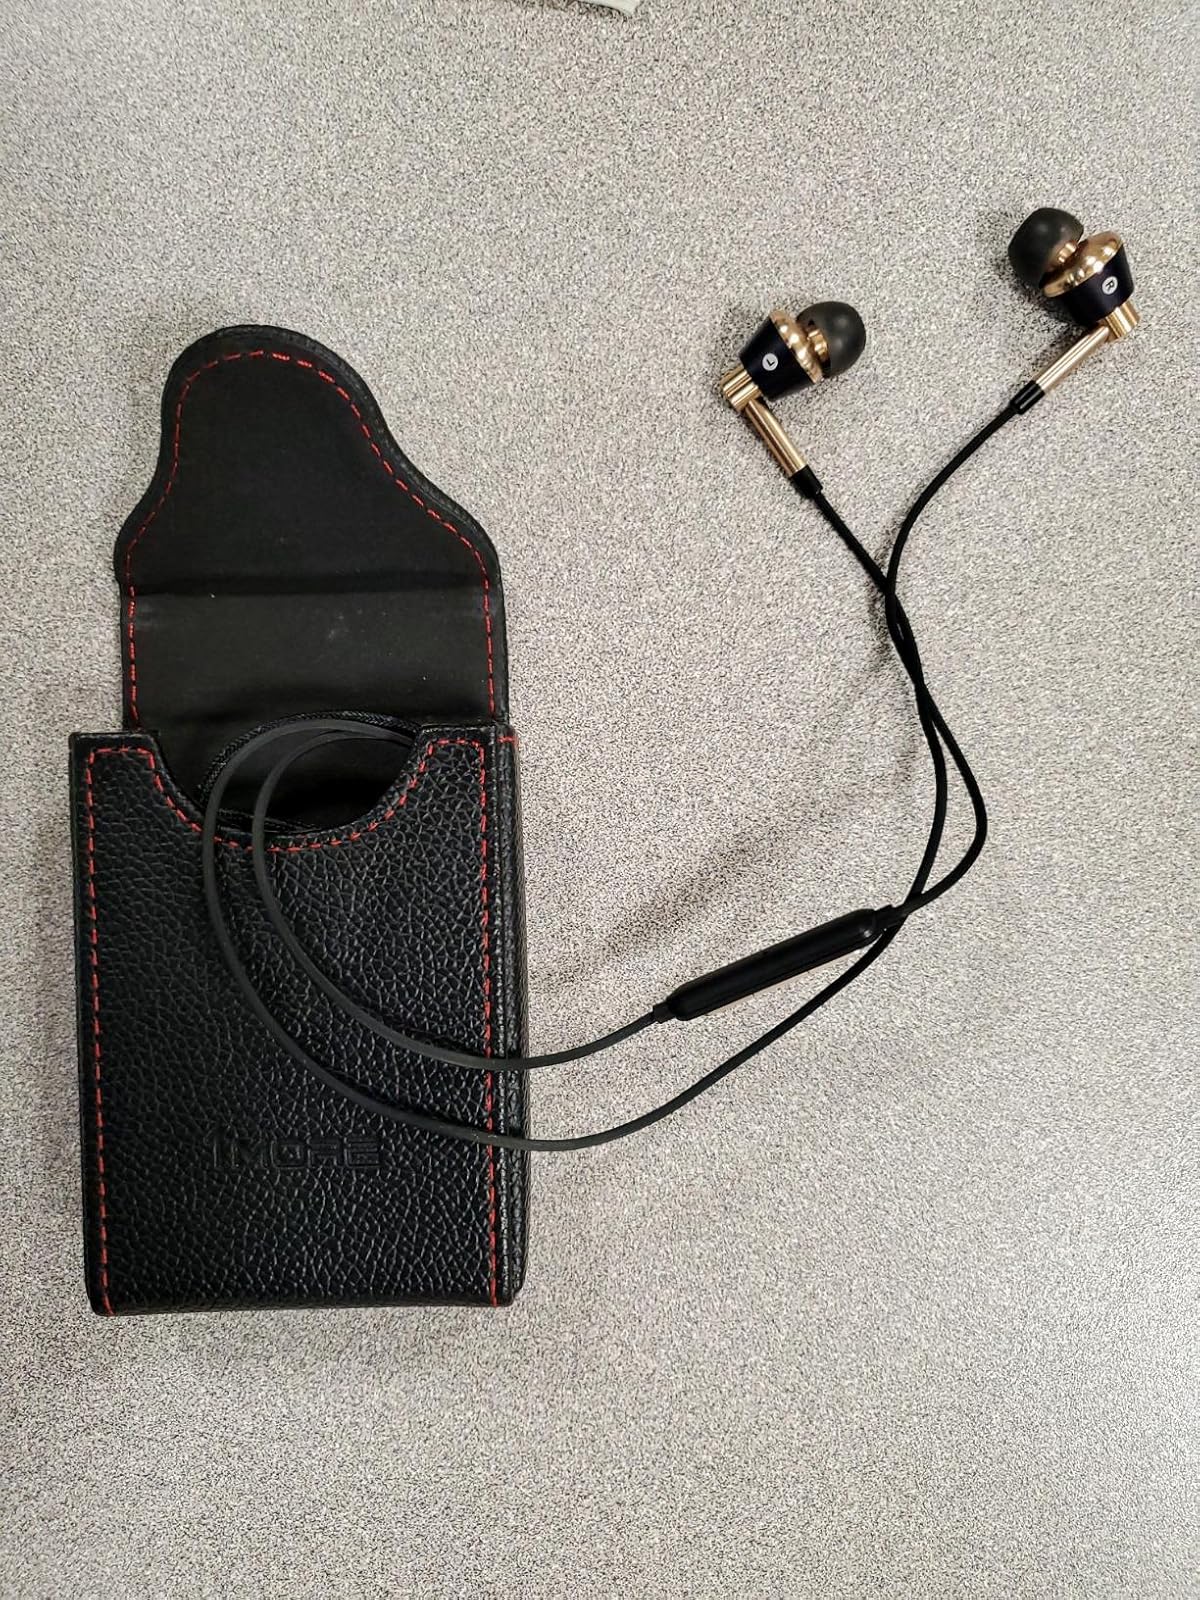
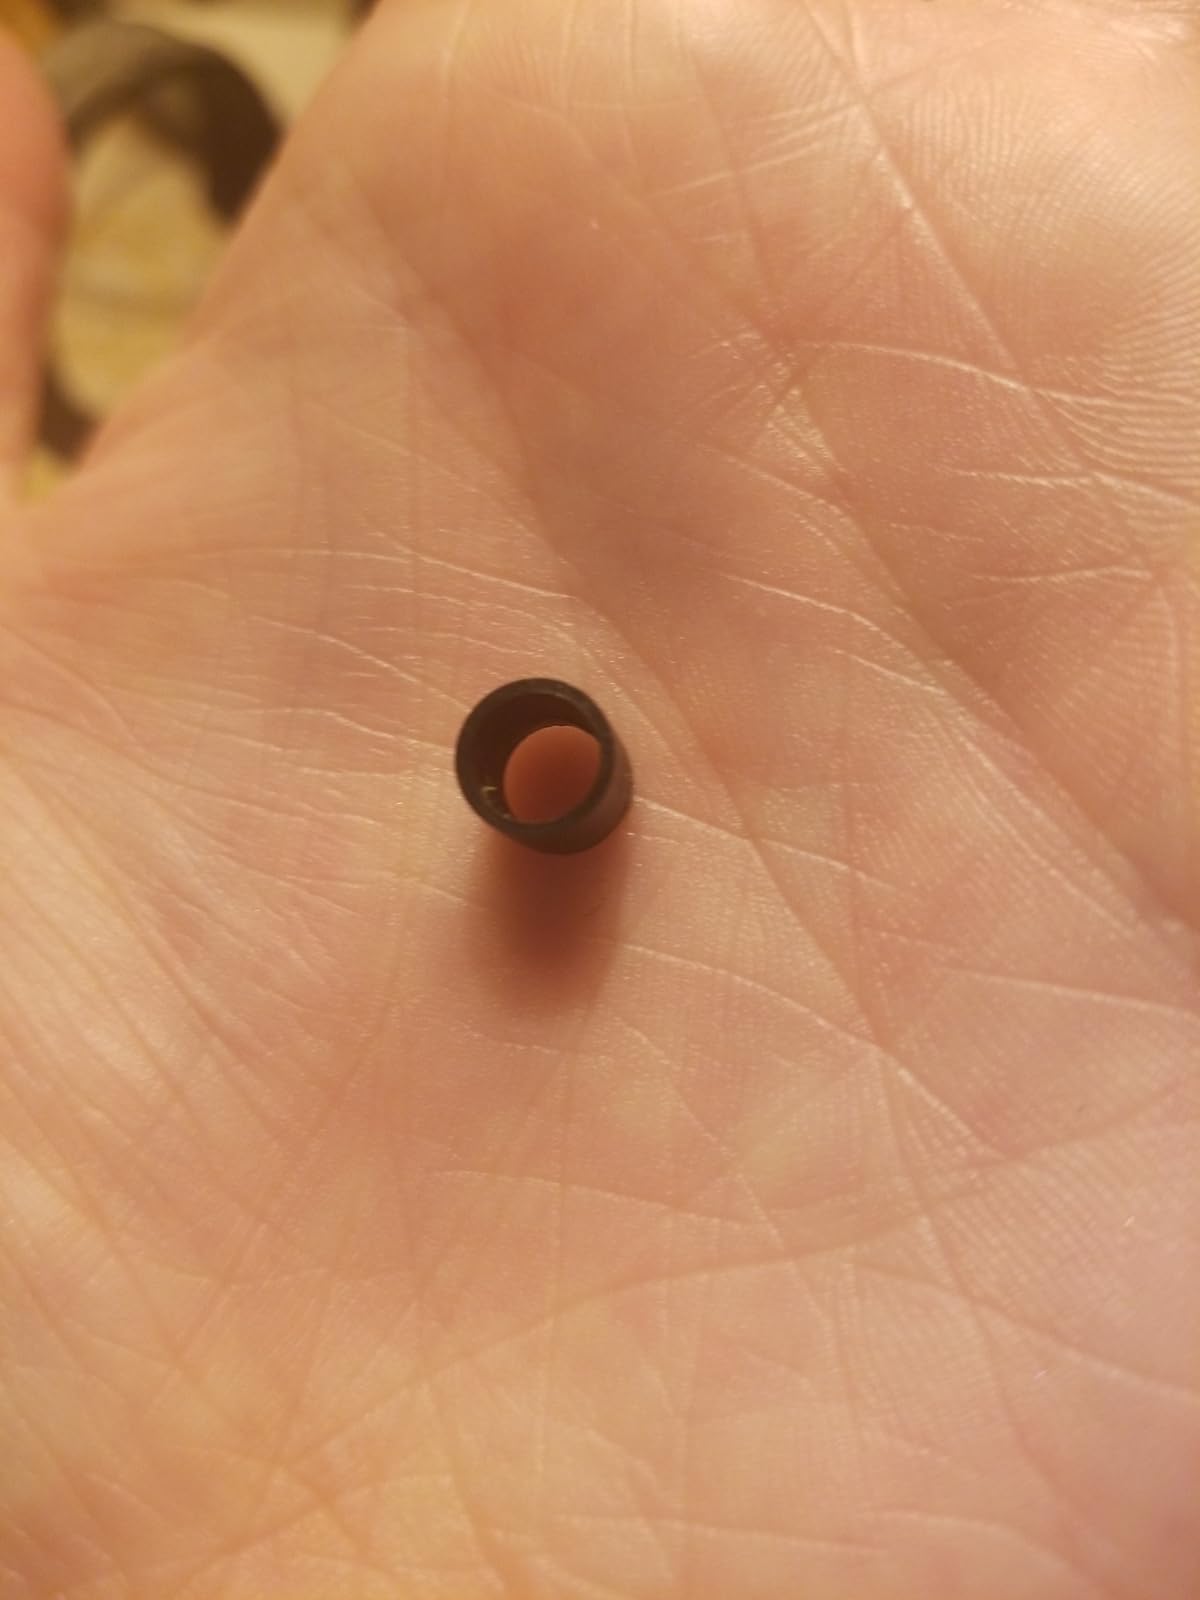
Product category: headphones
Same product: no